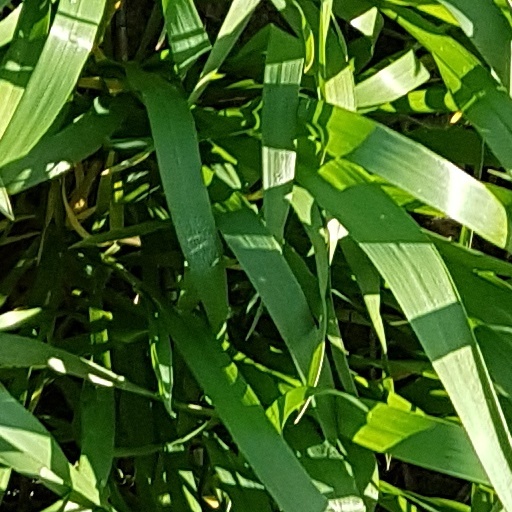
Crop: wheat